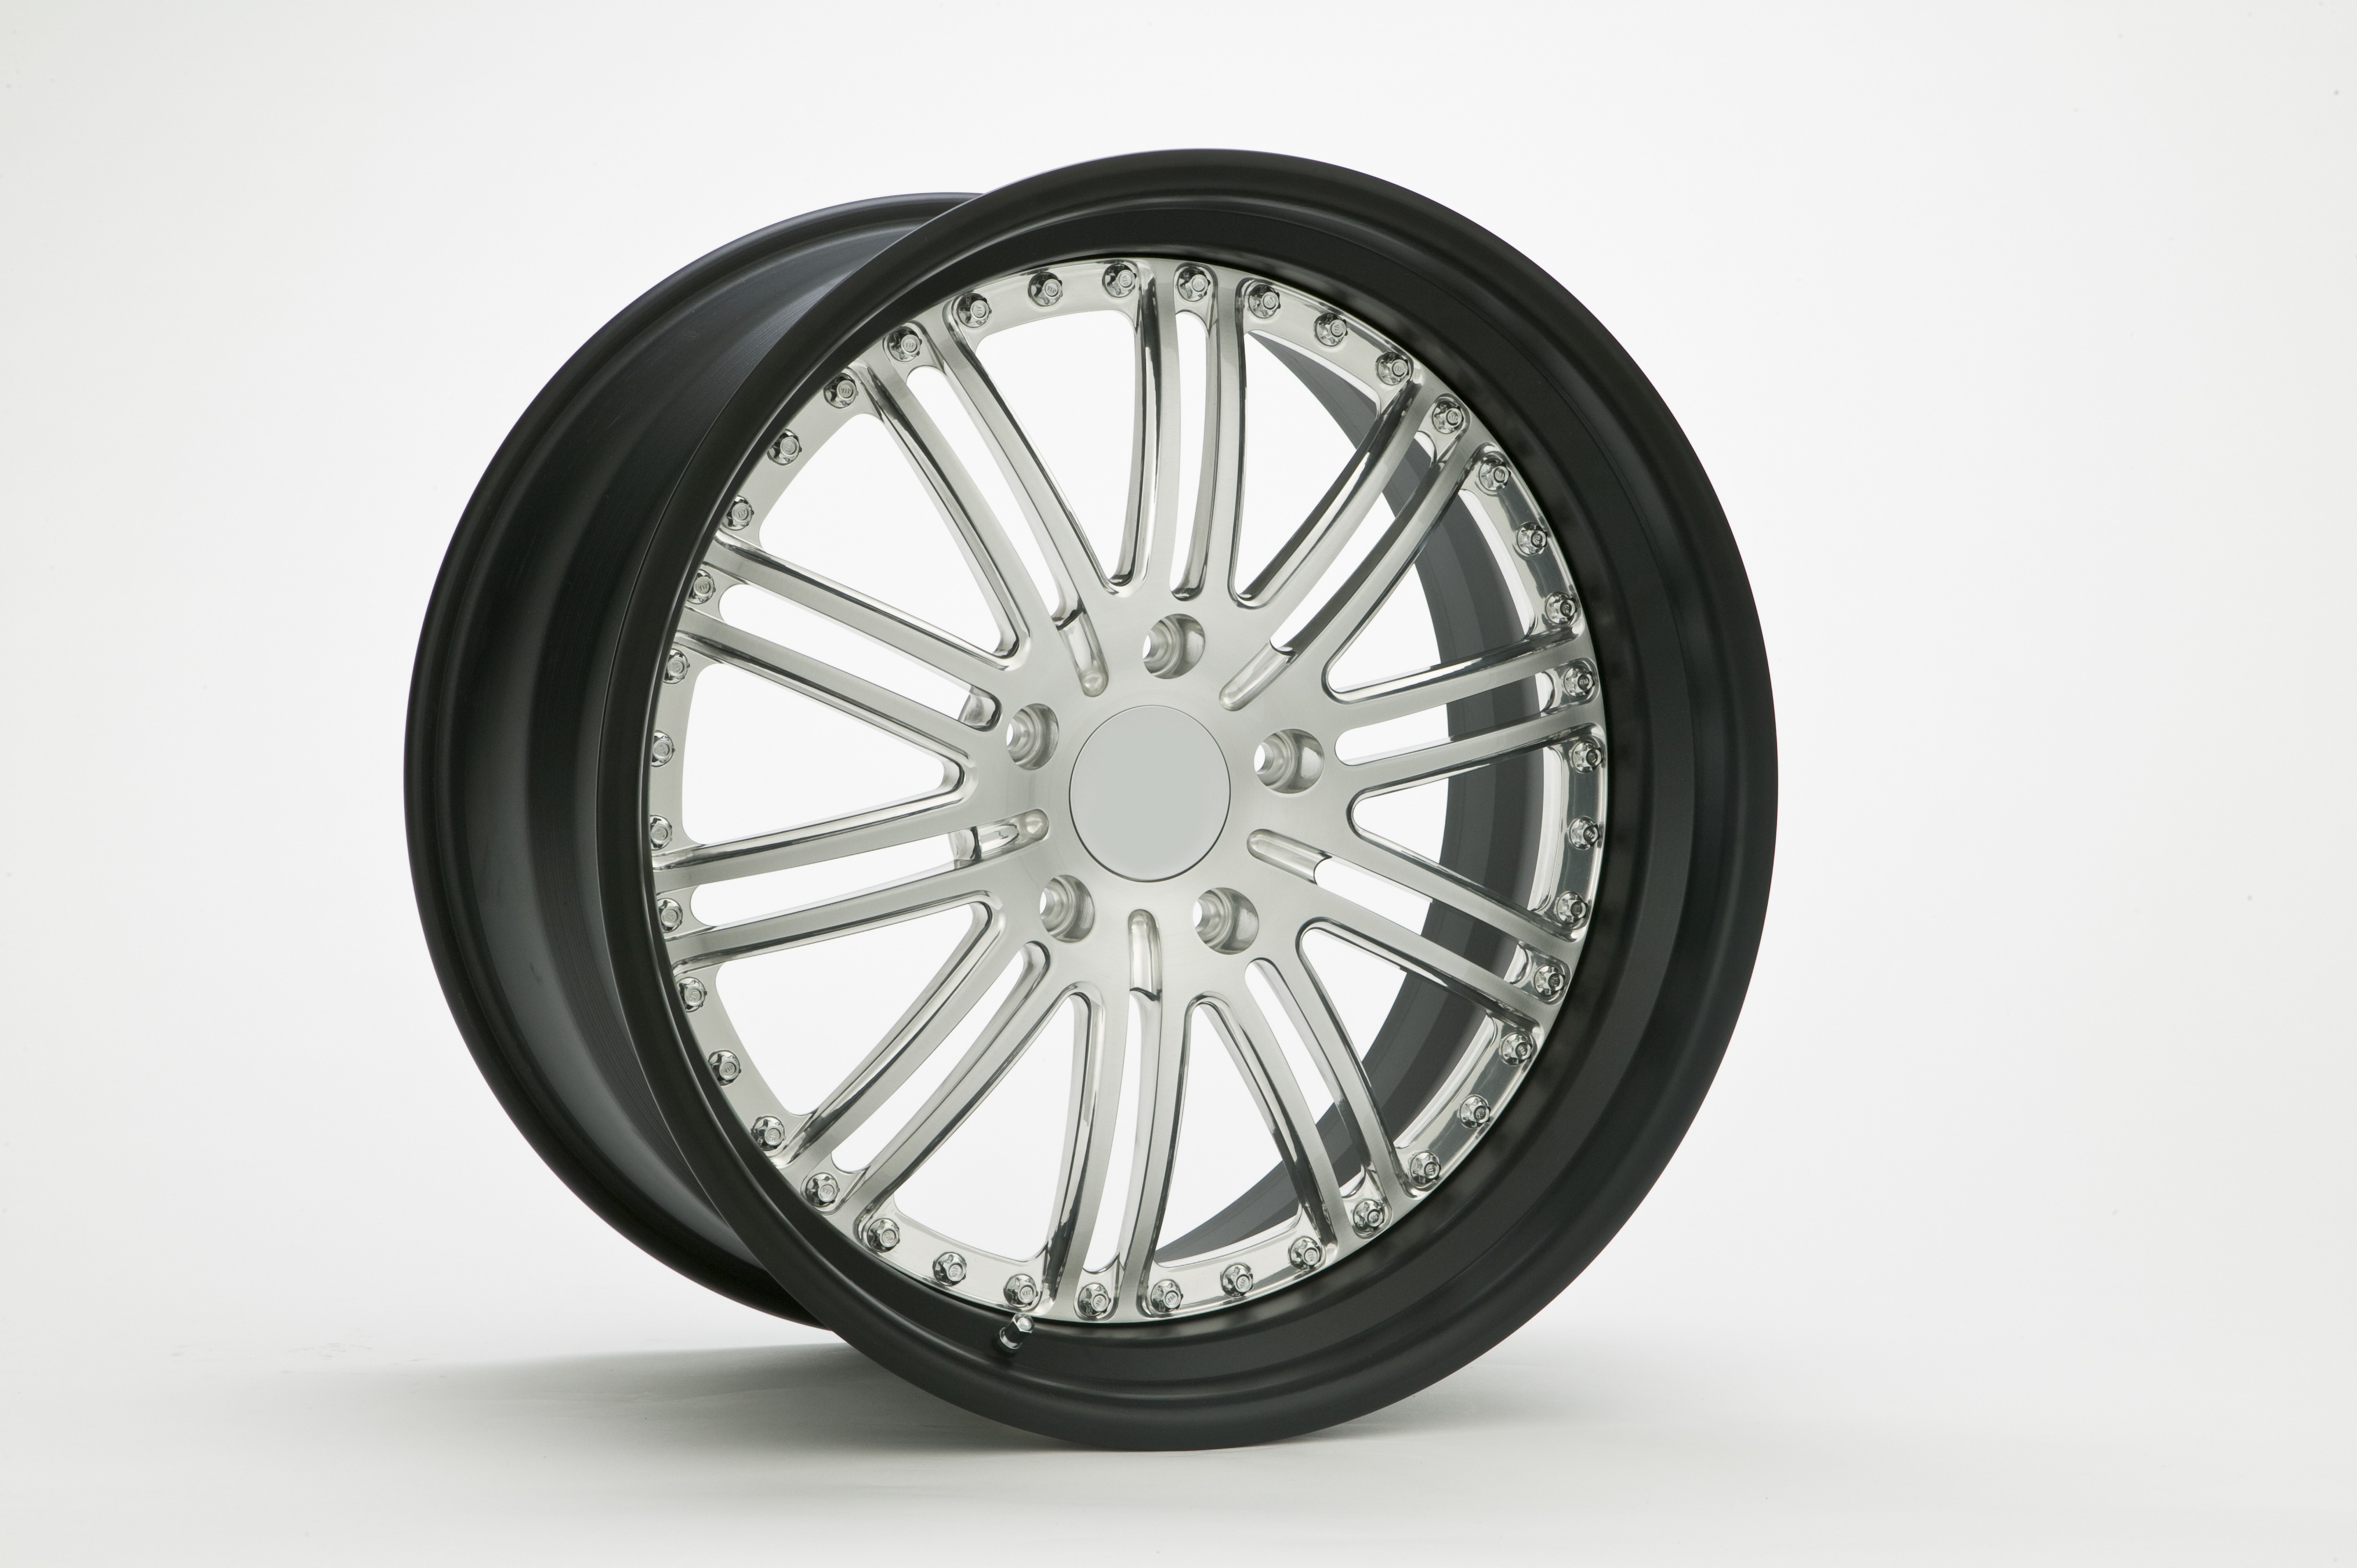
car, wheel, part, spoke, tire, automotive, bumper, race, performance, rim, alloy wheel, auto part, bicycle wheel, automotive exterior, automotive design, automotive tire, wheel rim, rim of wheel